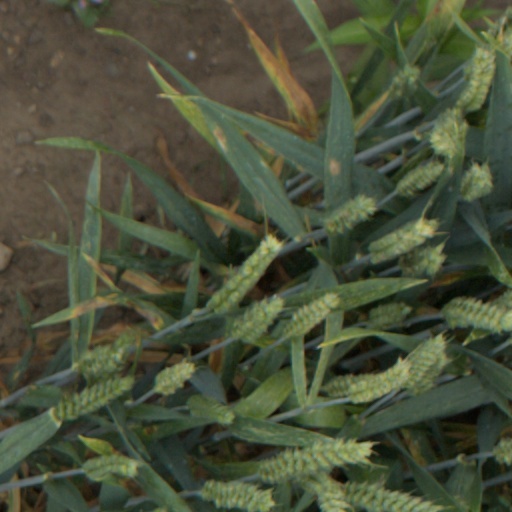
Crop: wheat